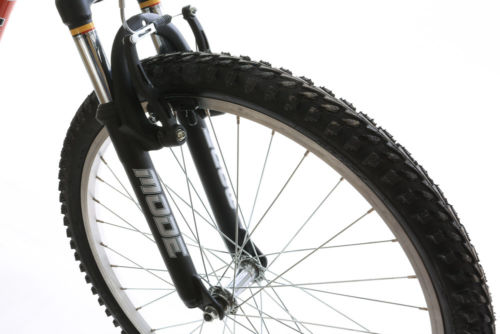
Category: bicycle